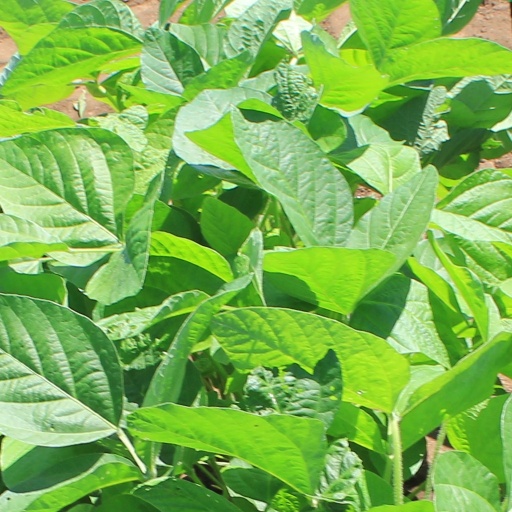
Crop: soybean